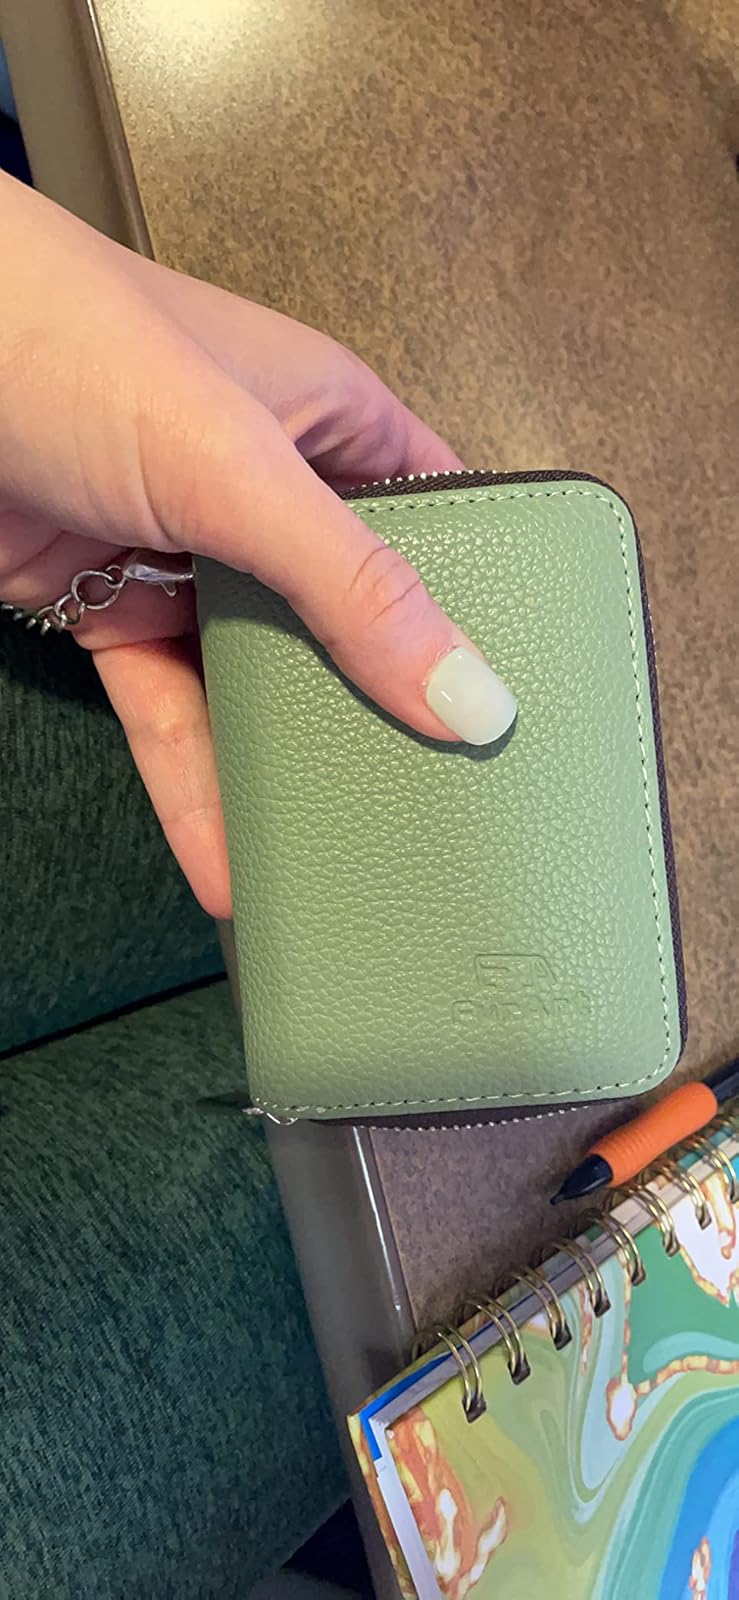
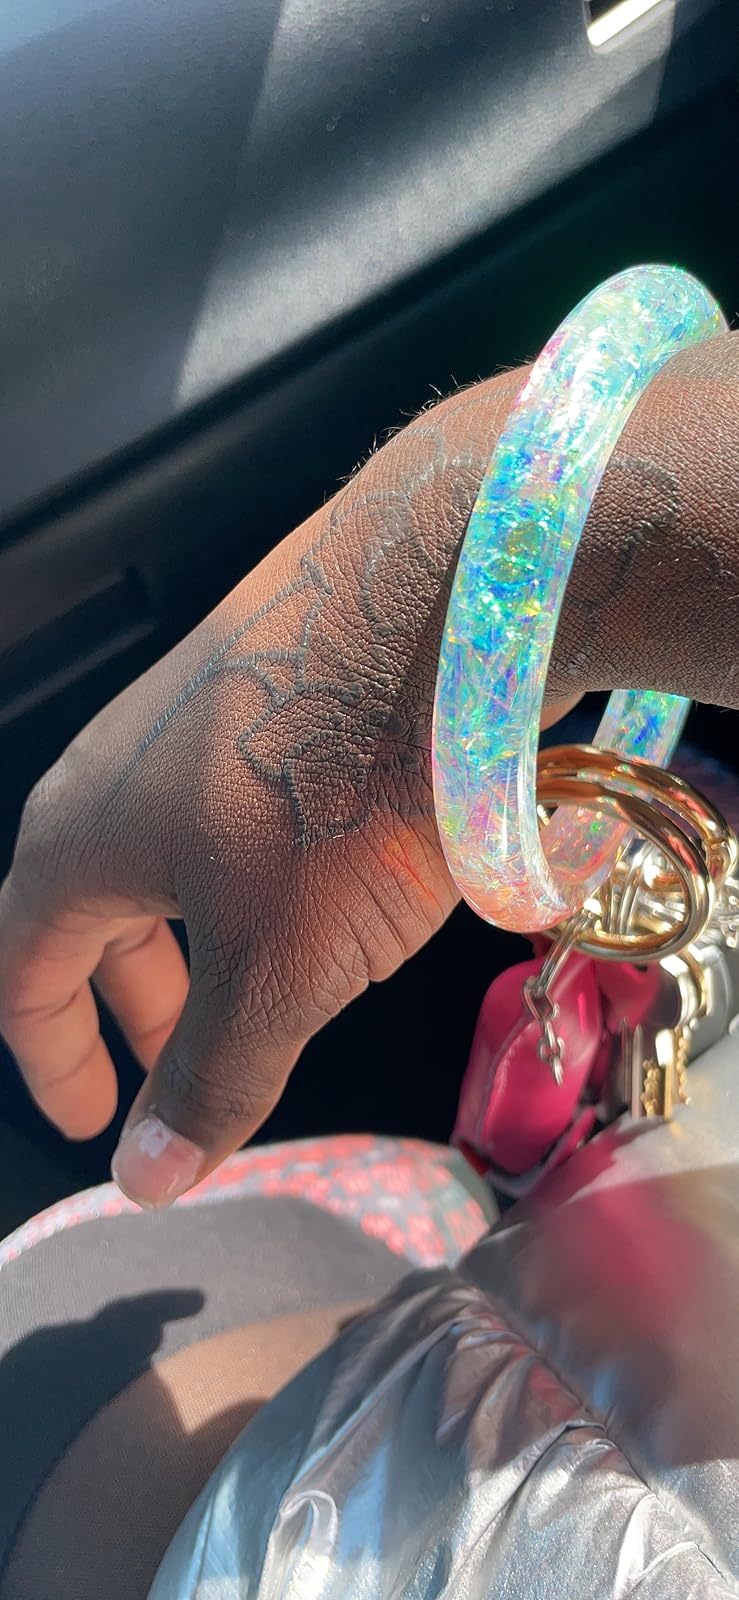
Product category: accessories_keychain
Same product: no